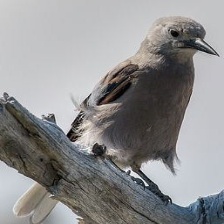
Species: CLARKS NUTCRACKER
Scientific name: NUCIFRAGA COLUMBIANA
ImageNet parent category: jay